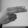
ASL letter: H